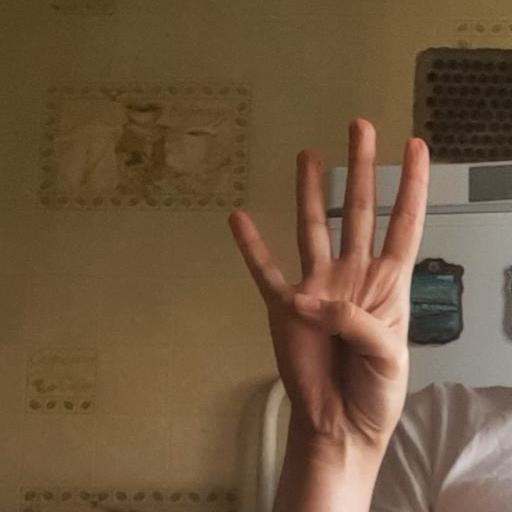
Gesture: four